Orio Palmer

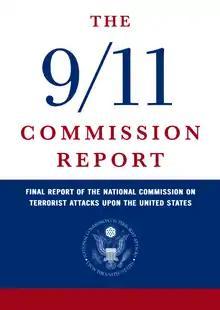
"The 9/11 Commission Report"

In 2004, the "9/11 Commission Report" relied on analysis of the North Tower lobby conversations between Palmer, Peter Hayden and Donald Burns in the film shot by Jules and Gédéon Naudet to better understand what was and was not working on the fire department's communications in those critical minutes. The report stated that, "Of particular concern to the chiefs—in light of FDNY difficulties in responding to the 1993 bombing—was communications capability. One of the chiefs recommended testing the repeater channel to see if it would work." Peter Hayden, who survived, later testified, "People watching on TV certainly had more knowledge of what was happening a hundred floors above us than we did in the lobby... [W]ithout critical information coming in... it's very difficult to make informed, critical decisions".